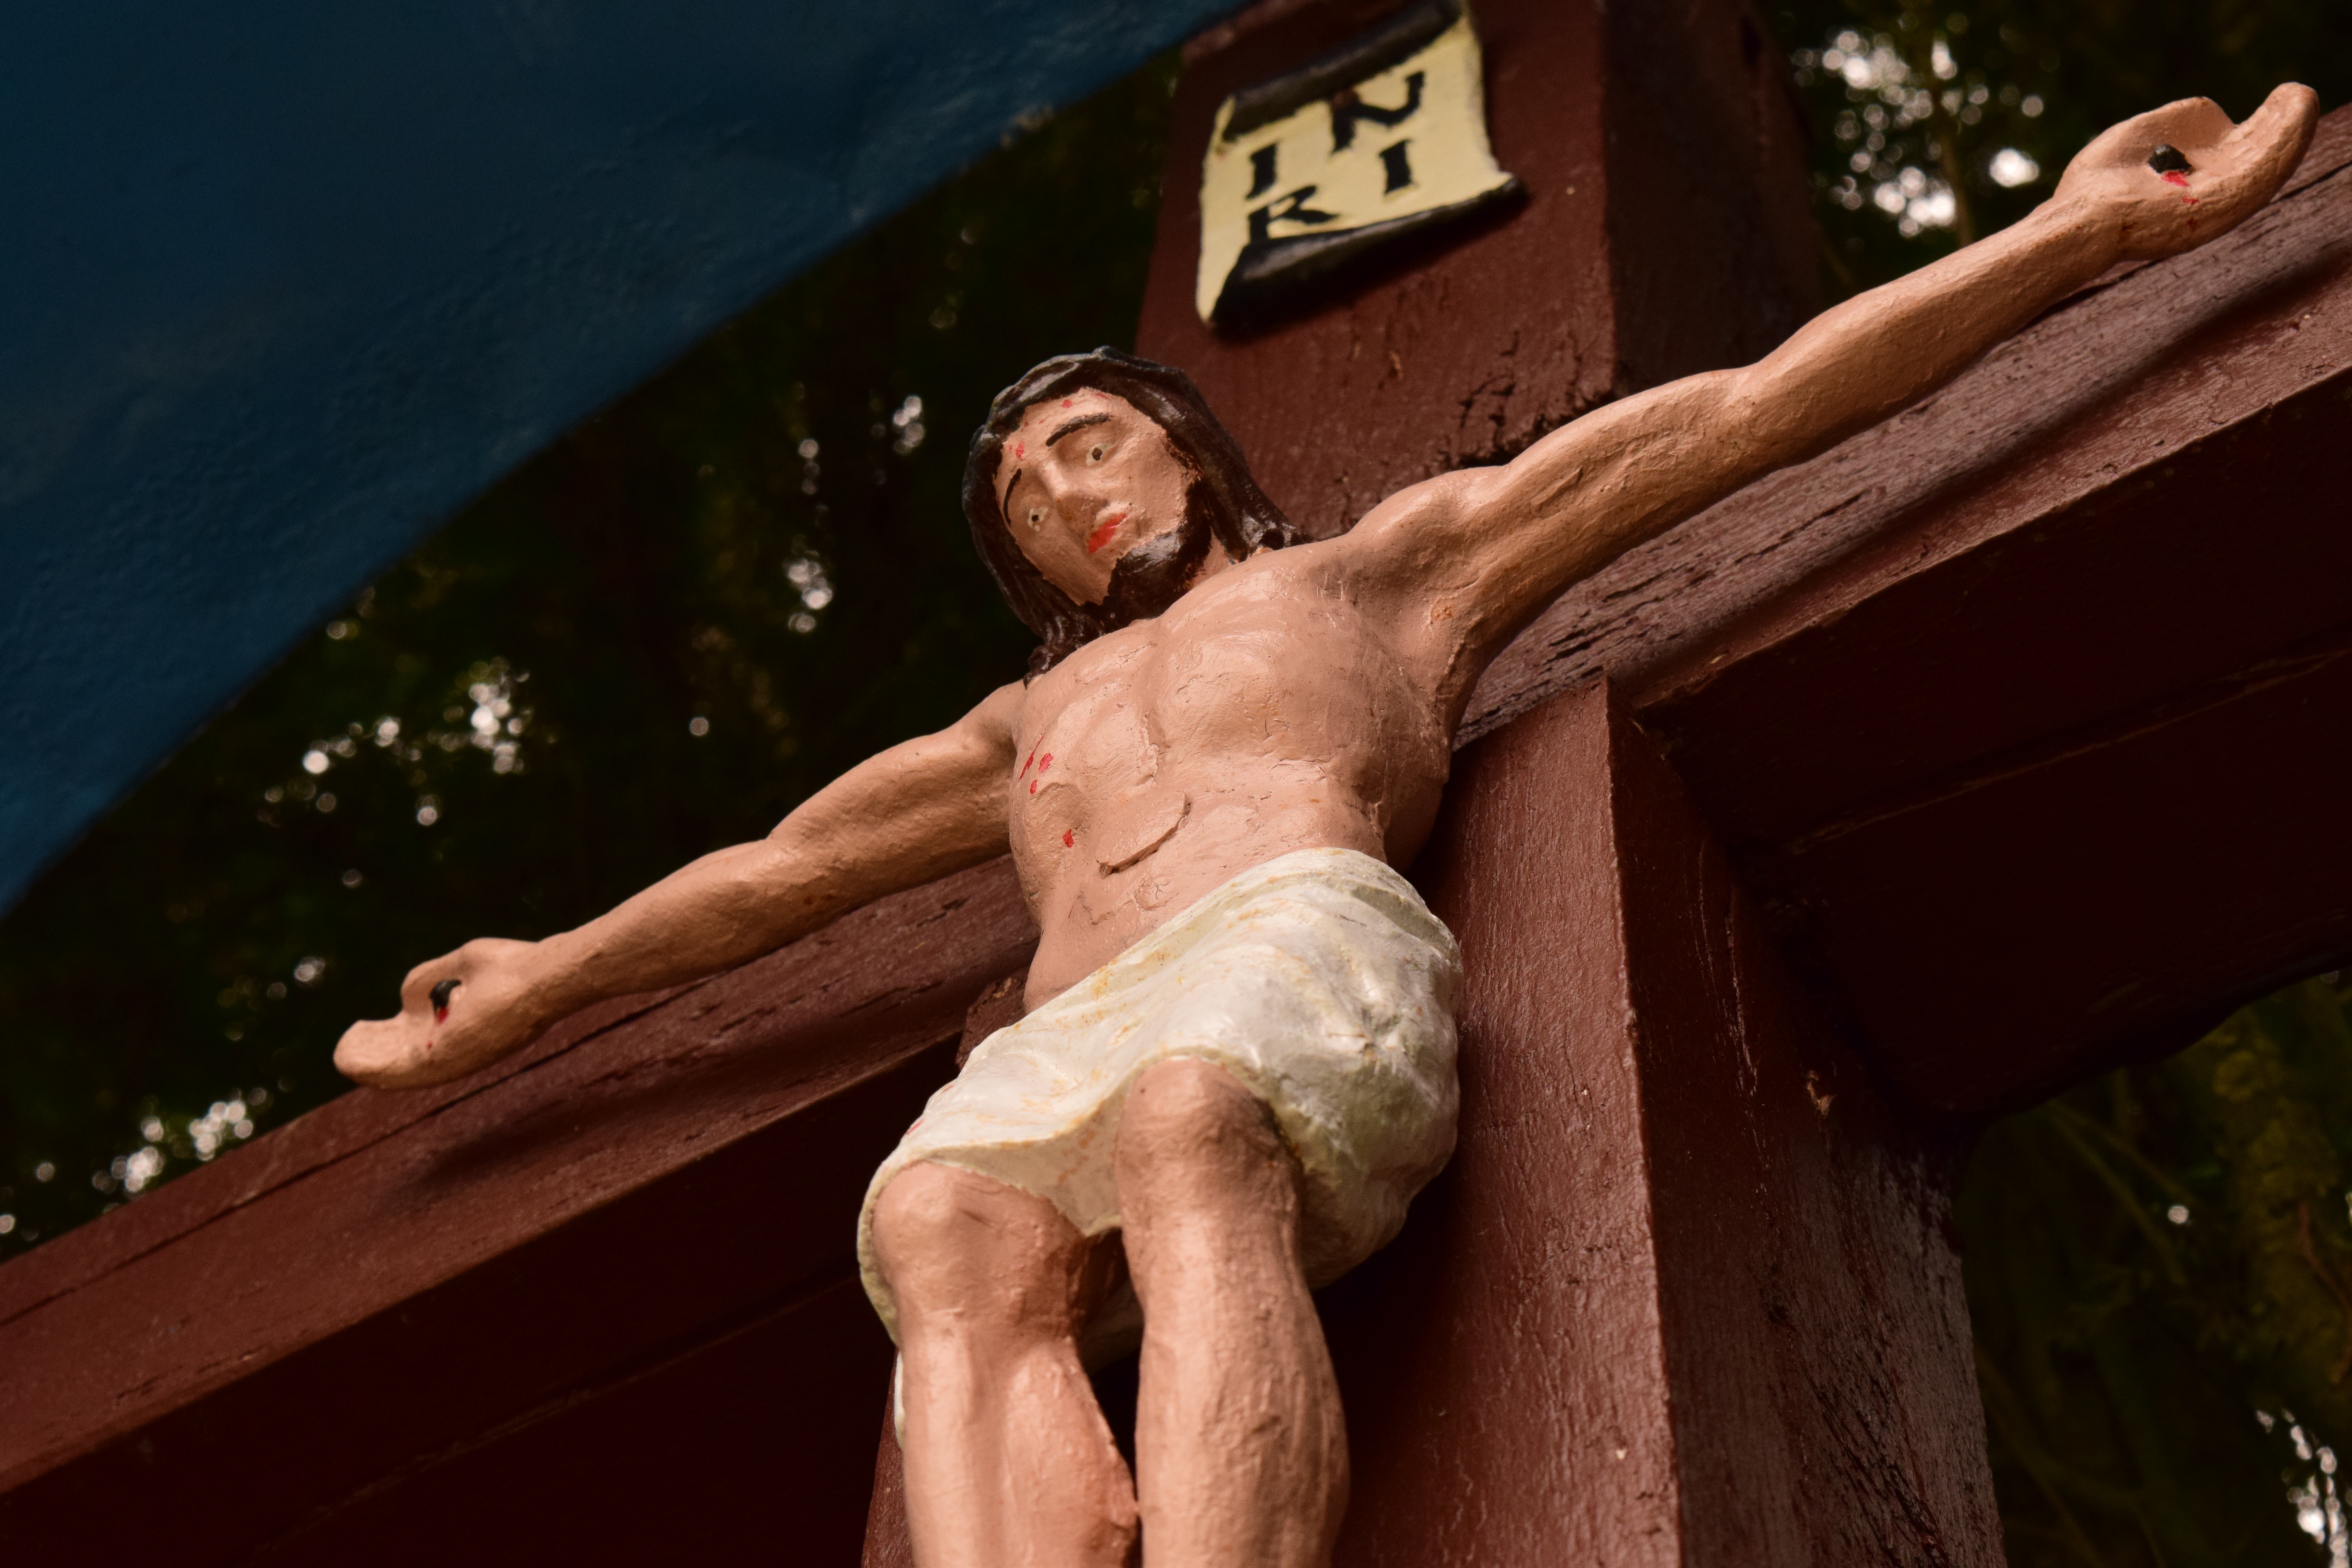
hand, man, male, statue, model, religion, cross, close, muscle, wooden cross, performance art, sculpture, christ, temple, faith, photograph, beauty, jesus, image, tradition, mythology, jesus christ, field cross, art model